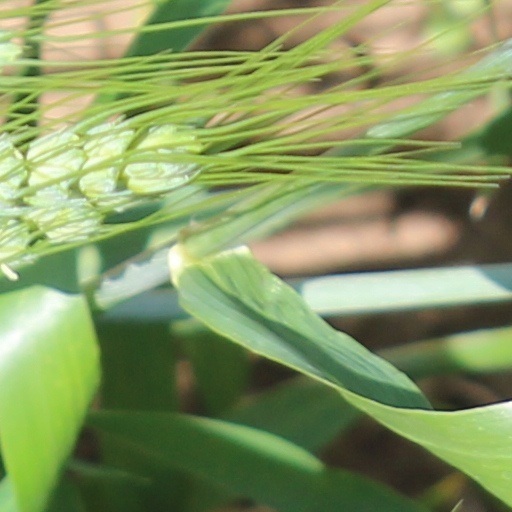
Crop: wheat